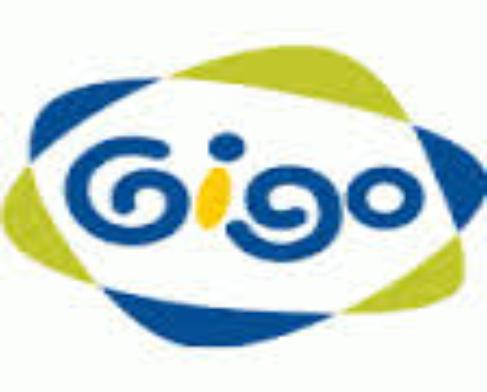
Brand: gigo
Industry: Clothes